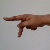
The image shows a hand gesture representing the letter 'P' in Indian Sign Language.